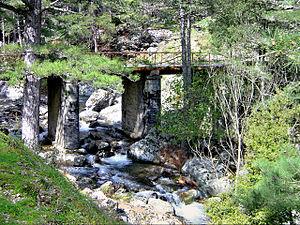
Mausoléo (Corsica) - Rivière Melaja
La Tartagine est une rivière française du département Haute-Corse de la région Corse et un affluent de l'Asco, c'est-à-dire un sous-affluent du Golo.
Mausoléo est une commune française située dans la circonscription départementale de la Haute-Corse et le territoire de la collectivité de Corse. Elle appartient à l'ancienne piève de Giussani.
Giussani est une ancienne piève de Corse. Située dans le nord de l'île, elle relevait de la province de Balagne sur le plan civil et du diocèse de Mariana sur le plan religieux.
Pioggiola est une commune française située dans la circonscription départementale de la Haute-Corse et le territoire de la collectivité de Corse. Elle appartient à l'ancienne piève de Giussani.